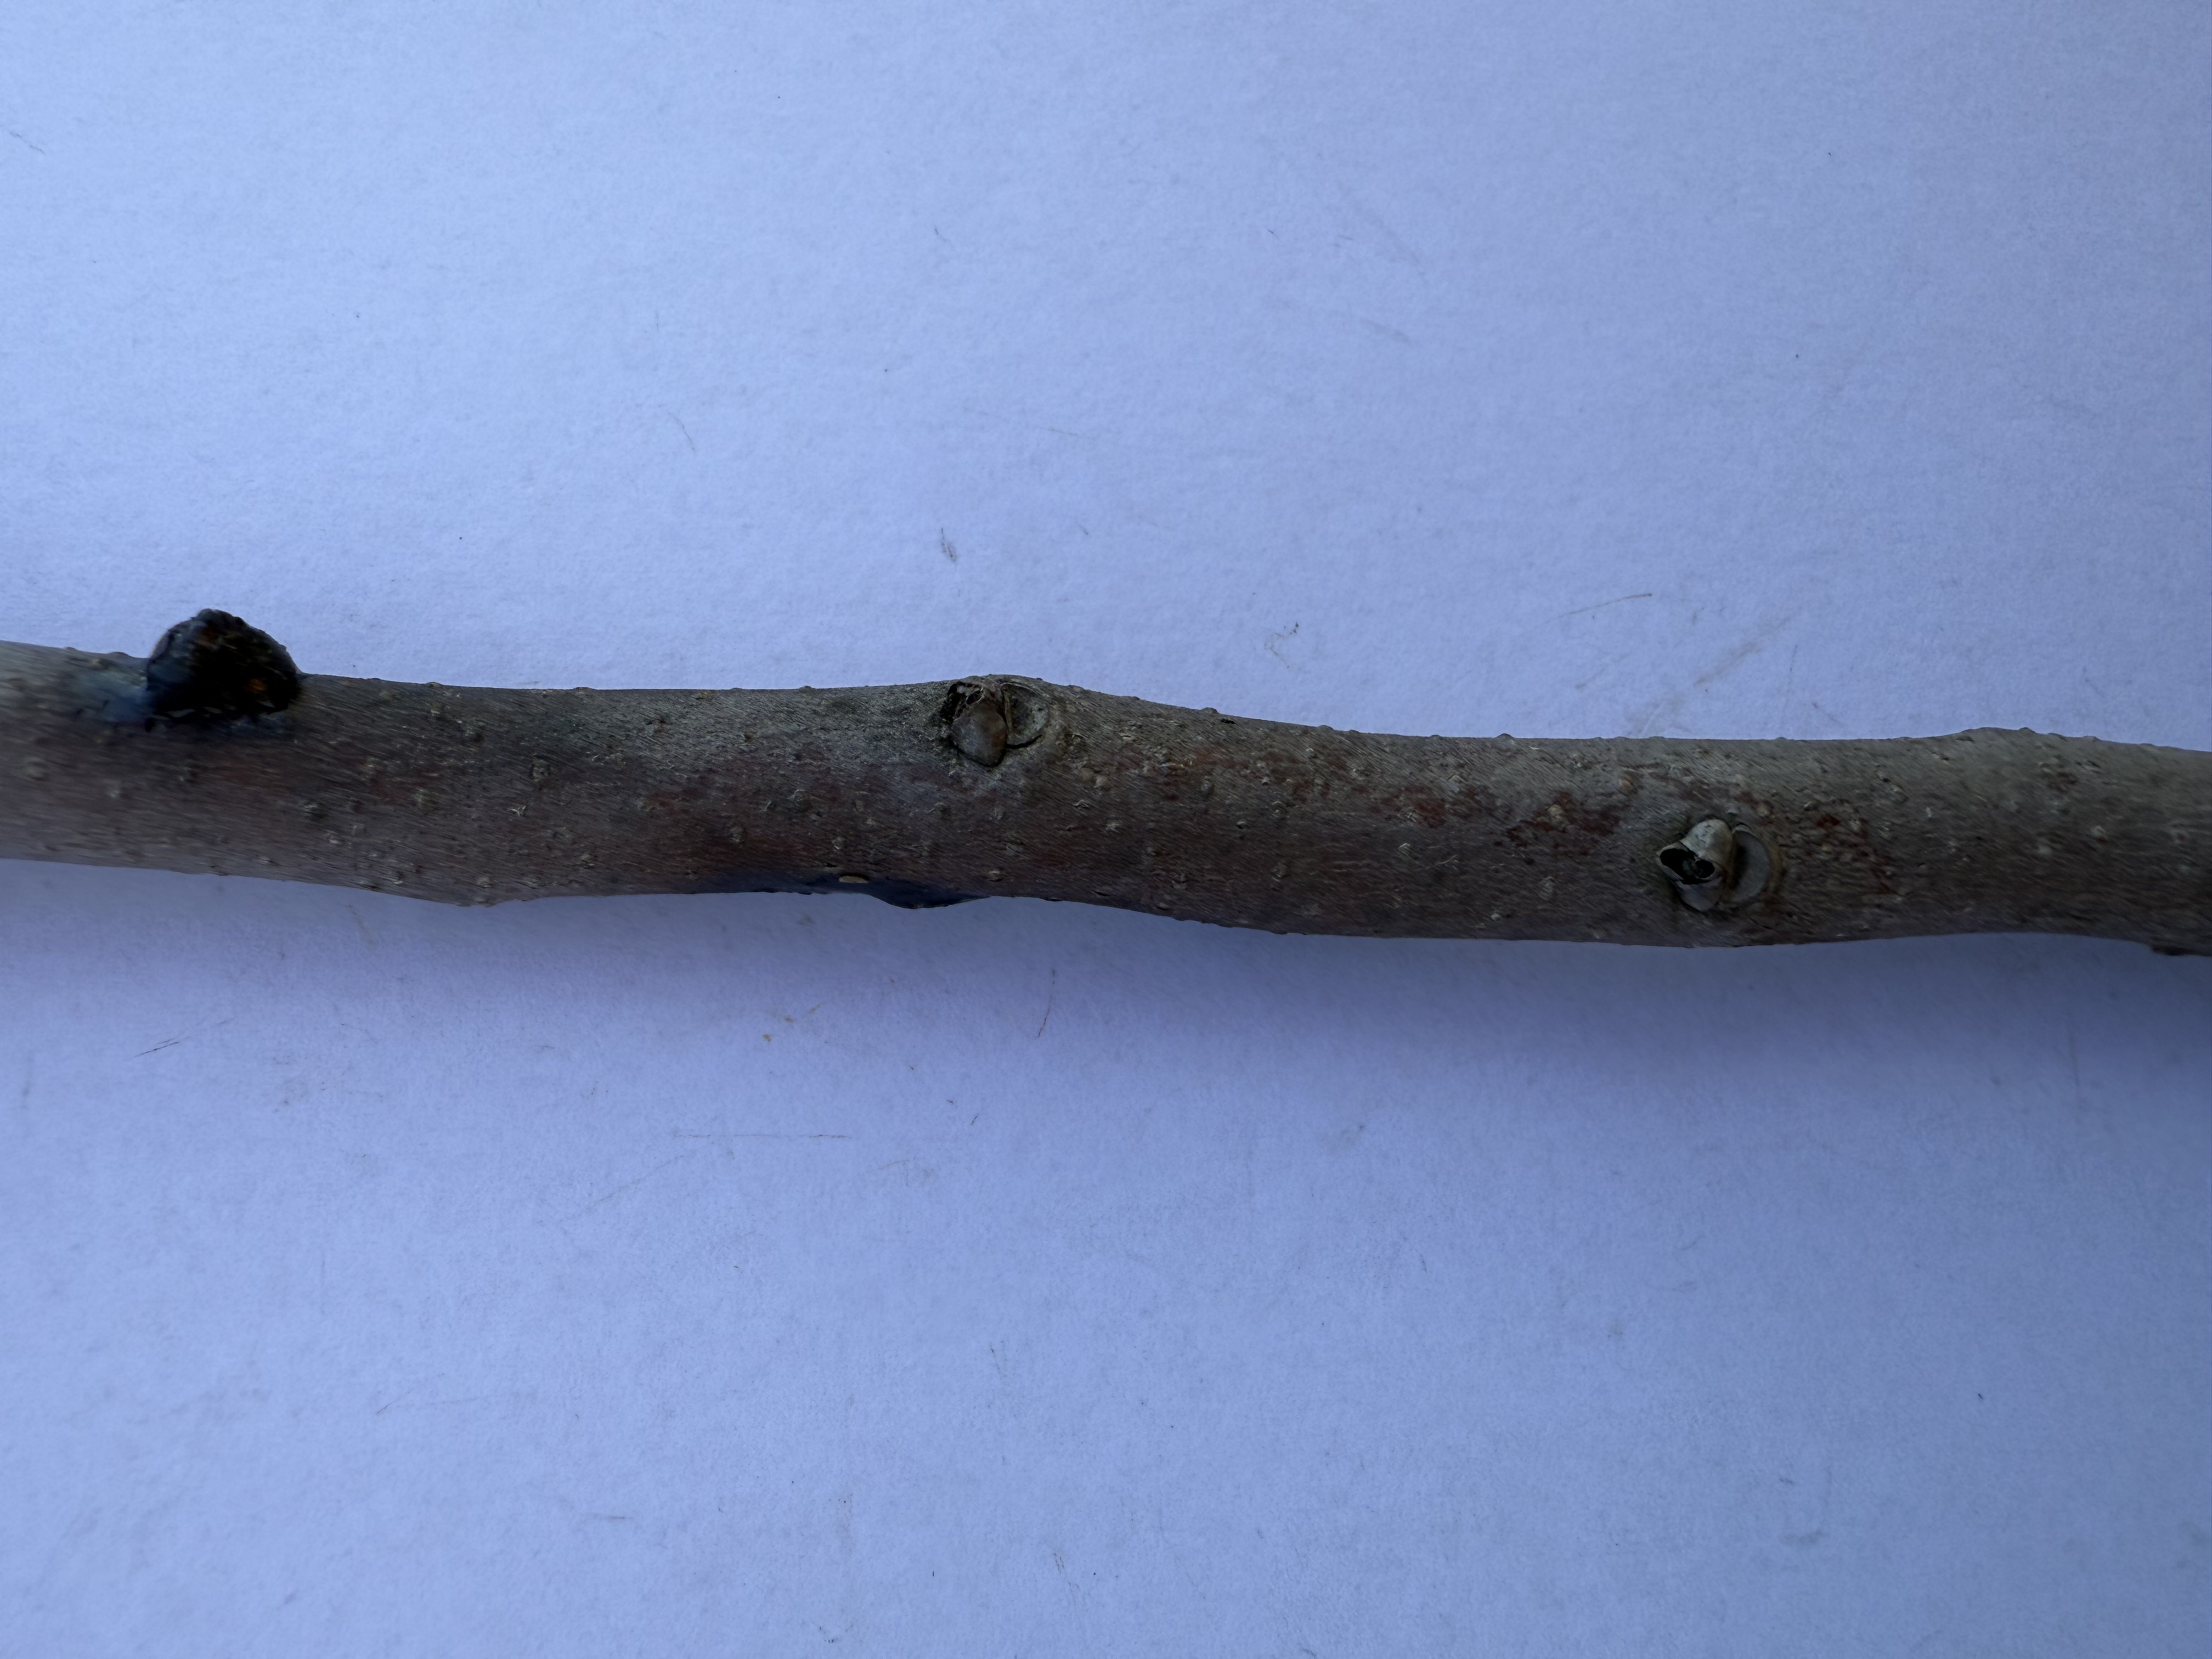
Variety: Hachiya Persimmon